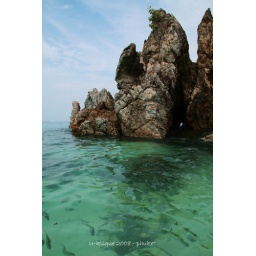
It's so clear that fish can be seen near the beach